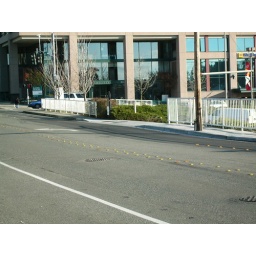
Utility pole in sidewalk